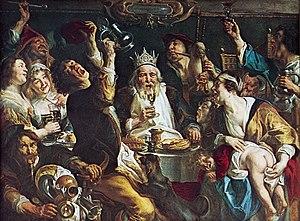
La peinture baroque flamande est la peinture produite dans les Pays-Bas méridionaux pendant la domination espagnole aux XVIᵉ et XVIIᵉ siècles. La période commence environ quand les Provinces-Unies sont séparées des régions de l'Espagne des Habsbourg lors de la reconquête d'Anvers en 1585 et termine jusqu'aux alentours de l'an 1700, quand la domination habsbourgeoise disparaît avec la mort de Charles II d'Espagne. Anvers, foyer des célèbres artistes Pierre Paul Rubens, Antoine van Dyck et Jacob Jordaens, est le centre artistique des Flandres, tandis que Bruxelles et Gand ont également un rôle artistique important.